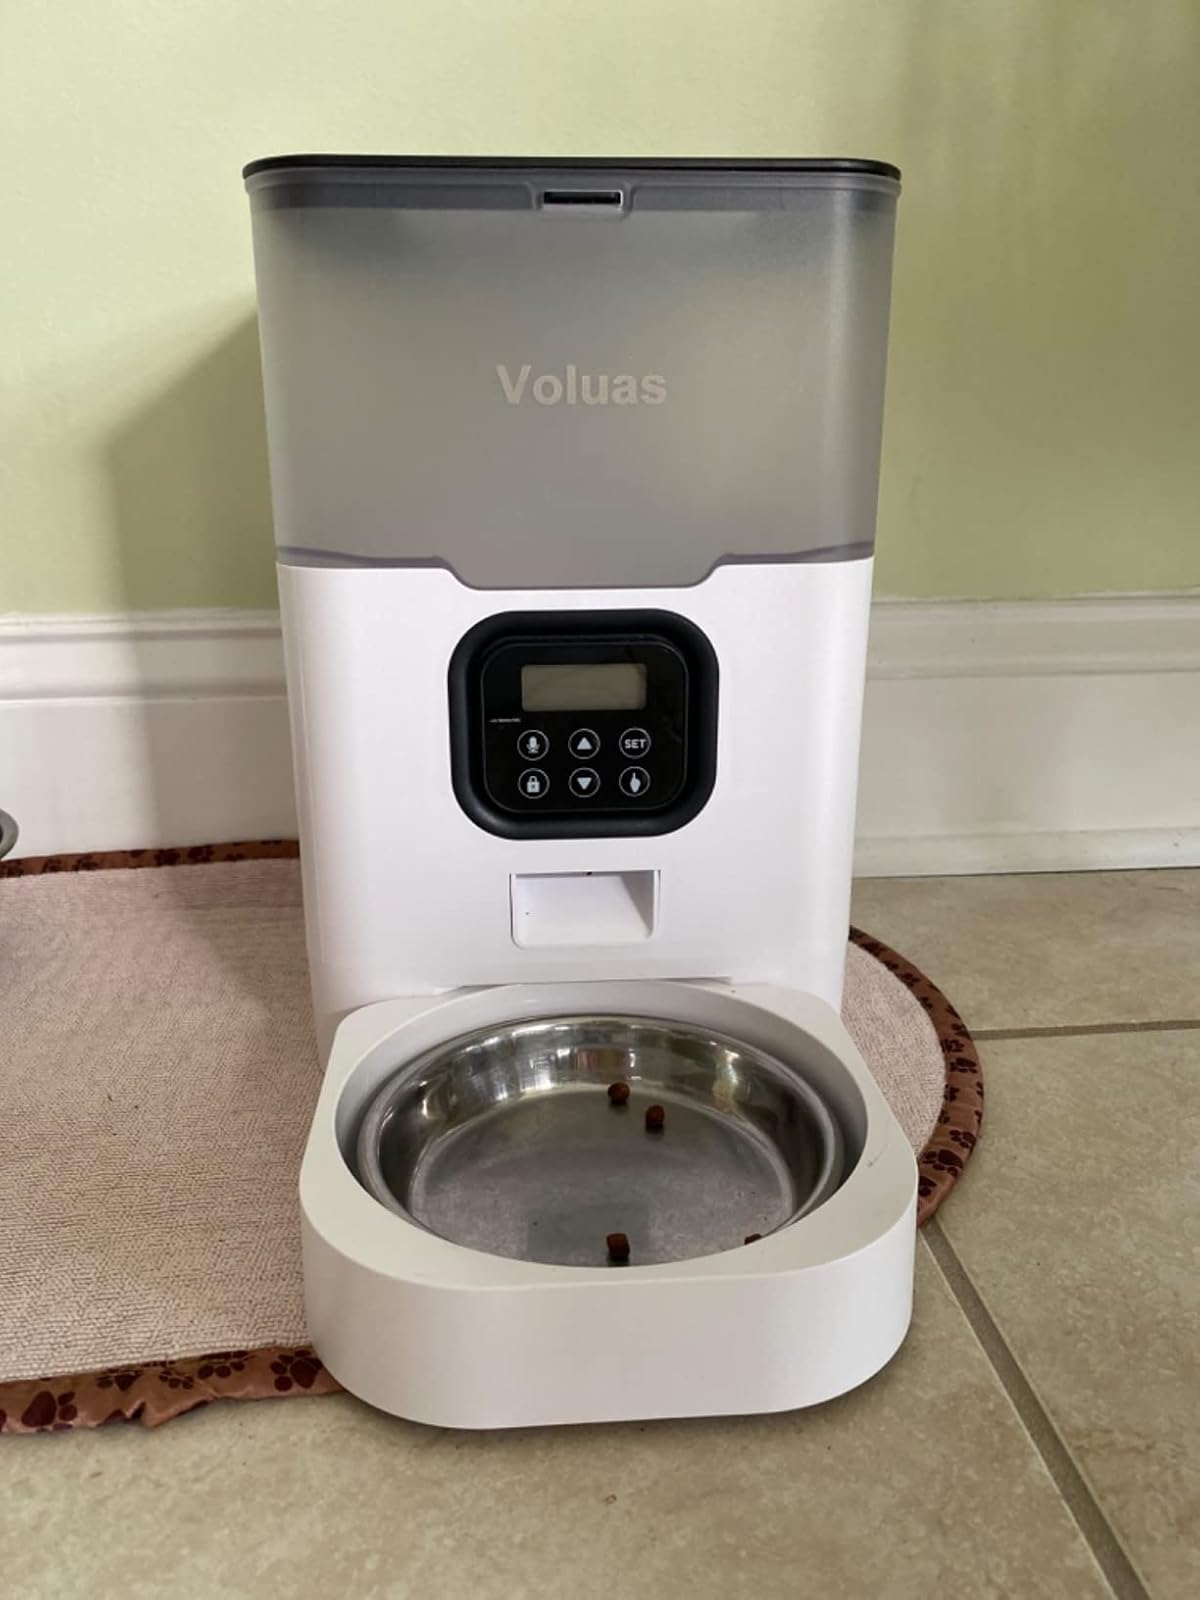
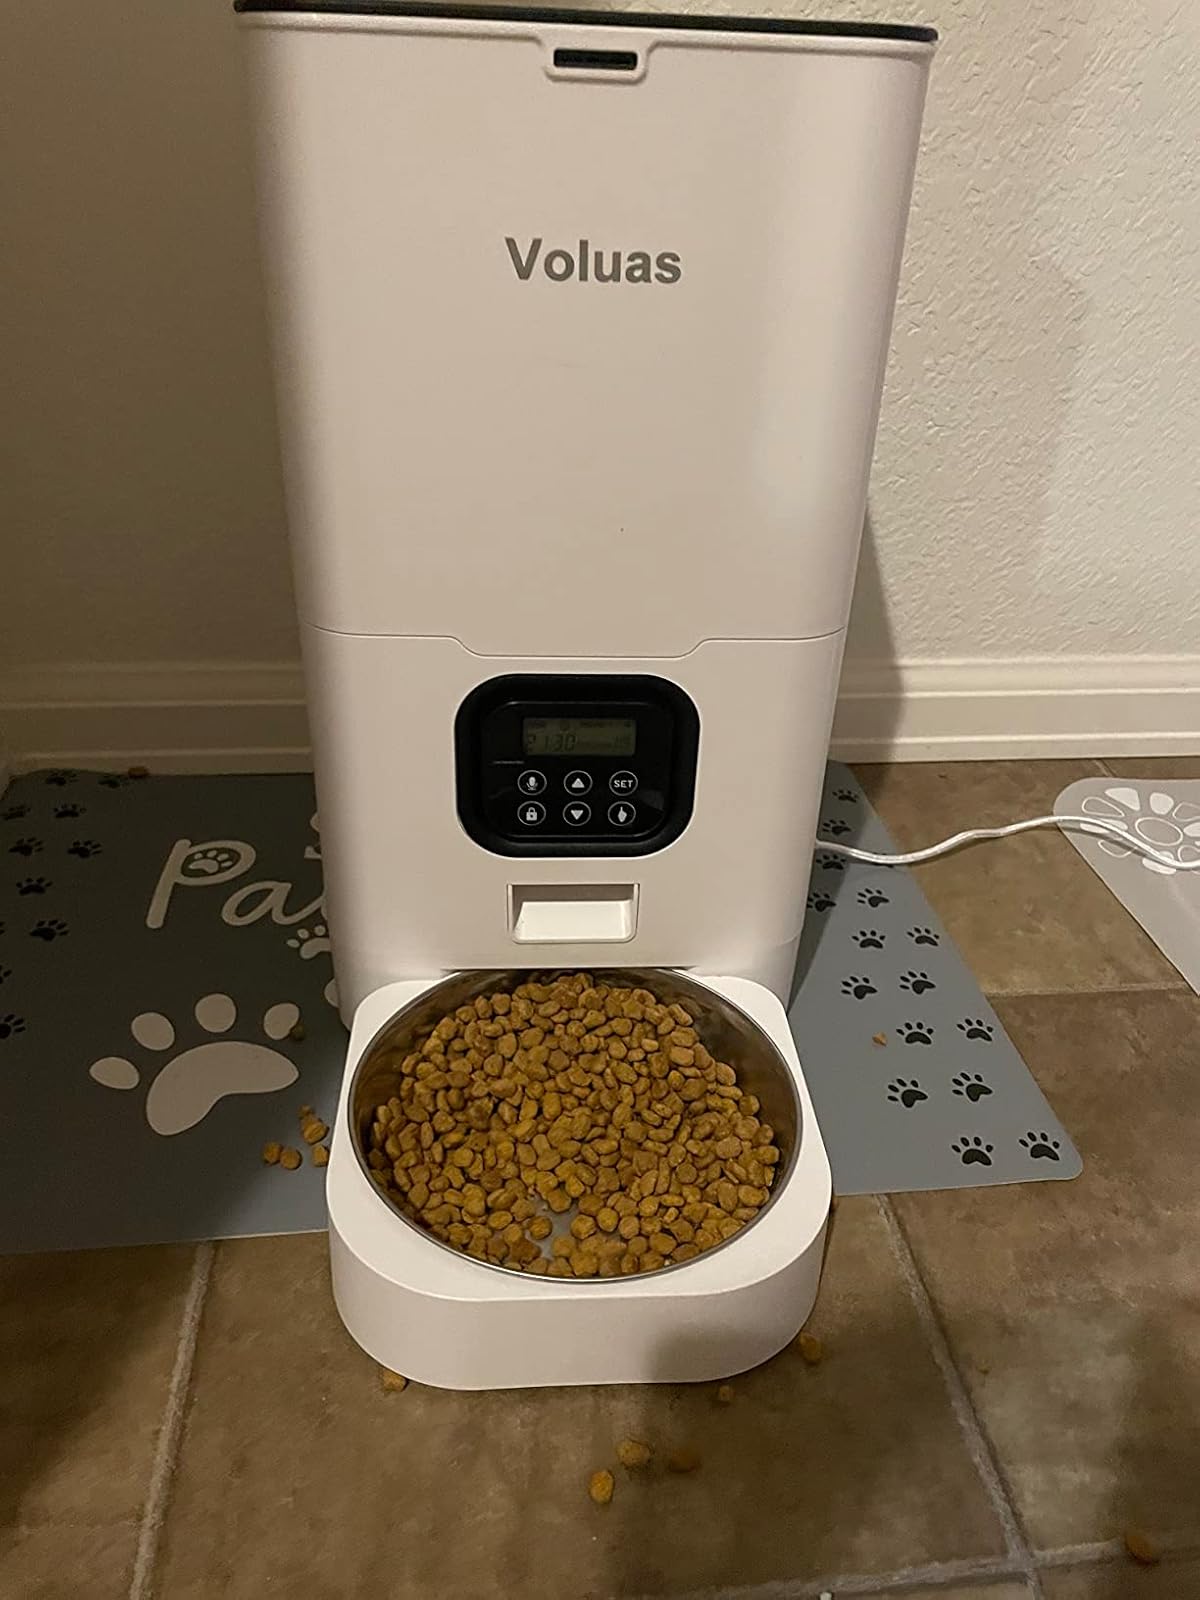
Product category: items_feeder
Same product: no